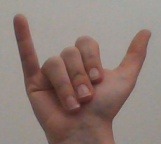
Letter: ya